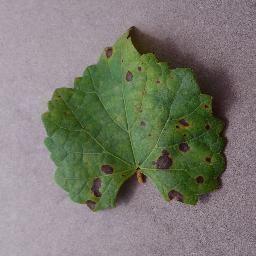
Label: Grape___Black_rot